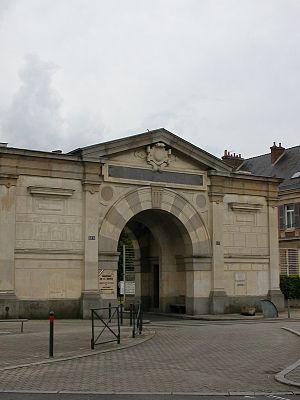
Le centre pénitentiaire pour femmes de Rennes
Rennes /ʁɛn/ est une commune de l'Ouest de la France, chef-lieu du département d’Ille-et-Vilaine et de la région Bretagne. La ville se situe en Haute-Bretagne — partie orientale de la Bretagne — à la confluence de l’Ille et de la Vilaine. Ses habitants sont appelés les Rennais et les Rennaises.
Le centre pénitentiaire pour femmes de Rennes ou la prison des femmes de Rennes est le seul établissement pénitentiaire réservé exclusivement aux femmes en France après la fermeture de la maison d'arrêt Lyon-Montluc en 2008. Elle est la plus grande prison pour femmes en France. Jusqu'en 1992, le centre pénitentiaire pour femmes de Rennes était la seule prison conçue pour accueillir les femmes définitivement condamnées, en particulier celles condamnées à de longues peines. Aujourd'hui, d'autres centres de détention disposent à côté de leur quartier pour hommes, d'une section pour femmes comme à Bapaume, Joux-la-Ville ou Marseille.
Violette Nozière, née le 11 janvier 1915 à Neuvy-sur-Loire et morte le 26 novembre 1966 à Petit-Quevilly, est une étudiante française qui a défrayé la chronique judiciaire et criminelle dans les années 1930.